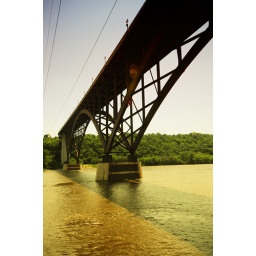
bridge over the mississppi river